Hereditary Disease Foundation

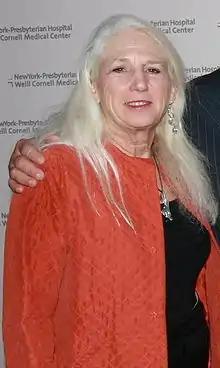
Nancy Wexler, current president of the HDF

In 1968, after experiencing Huntington's disease (HD) in his wife's family, Milton Wexler was inspired to start the Hereditary Disease Foundation, with the aim of curing genetic illnesses by co-ordinating and supporting research. At a workshop held by the HDF in 1979, participants proposed to map the human genome and find a marker for the gene which causes HD. The HDF, together with the National Institute of Neurological Disorders and Stroke and Wexler's daughter, Nancy Wexler, organized the US–Venezuela Huntington's Disease Collaborative Research Project. This project studied a kindred with an unusually high prevalence of HD. In 1983, a marker for a gene was found, and in the next decade, with further HDF involvement, the exact gene (Huntingtin) was found. Many techniques developed in finding the Huntingtin gene were used to advance the Human Genome Project. The Huntingtin gene was also one of the first disease genes to be found. Its discovery and the debates raised have provided the framework for genetic testing, counselling and possible therapies for other genetic diseases that can be genetically tested.